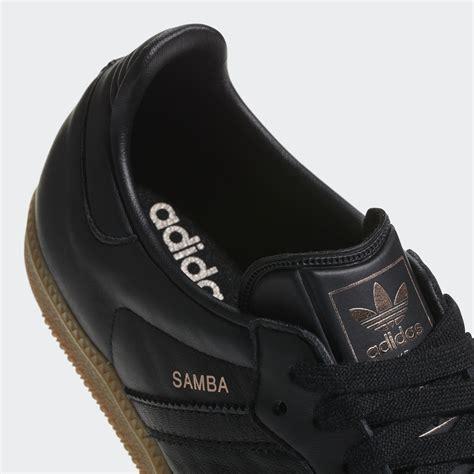
Brand: Adidas
Model: Sambarose